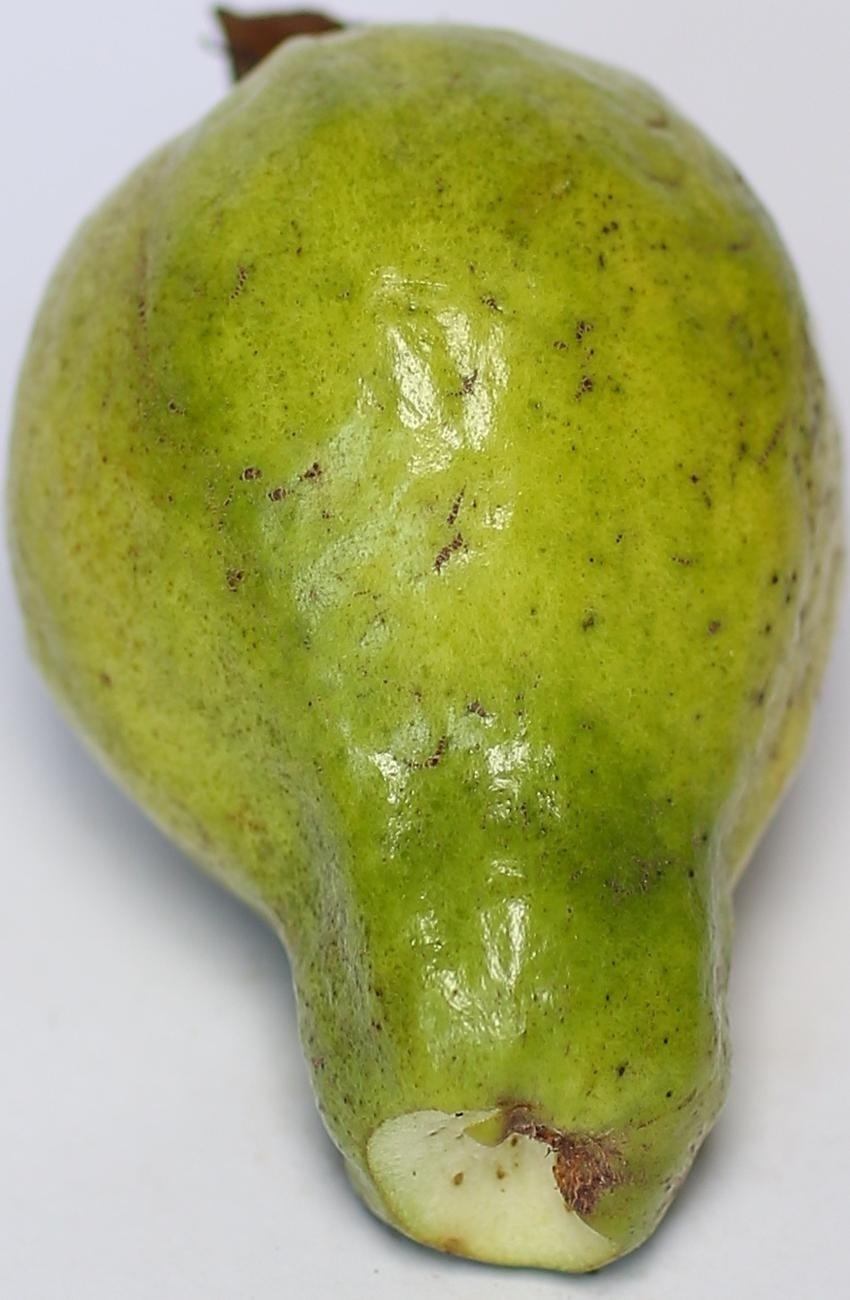
Maturity: green
Variety: local-sindhi